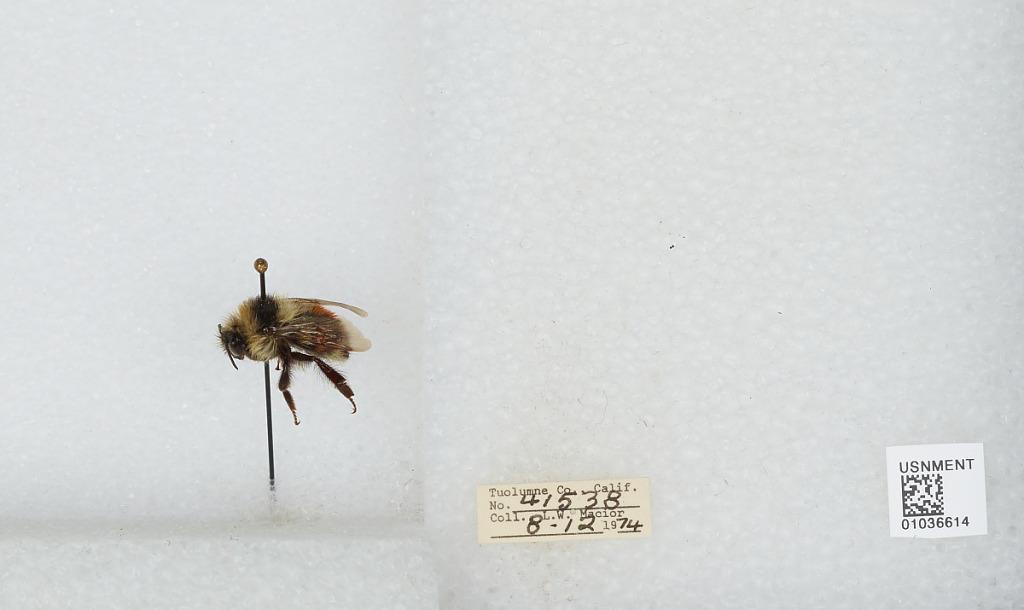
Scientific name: Bombus (Cullumanobombus) rufocinctus Cresson
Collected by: L. Macior
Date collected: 1974-8-12
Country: United States
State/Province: California
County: Tuolumne
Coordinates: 38.02, -119.93